Monoloxis flavicinctalis

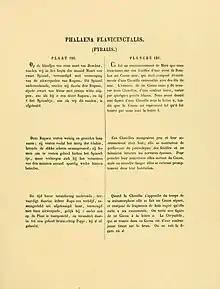
Text for Pl 128

Monoloxis flavicinctalis is a species of snout moth in the genus "Monoloxis". It was described by Jan Sepp in 1852, and is known from Suriname and Brazil.